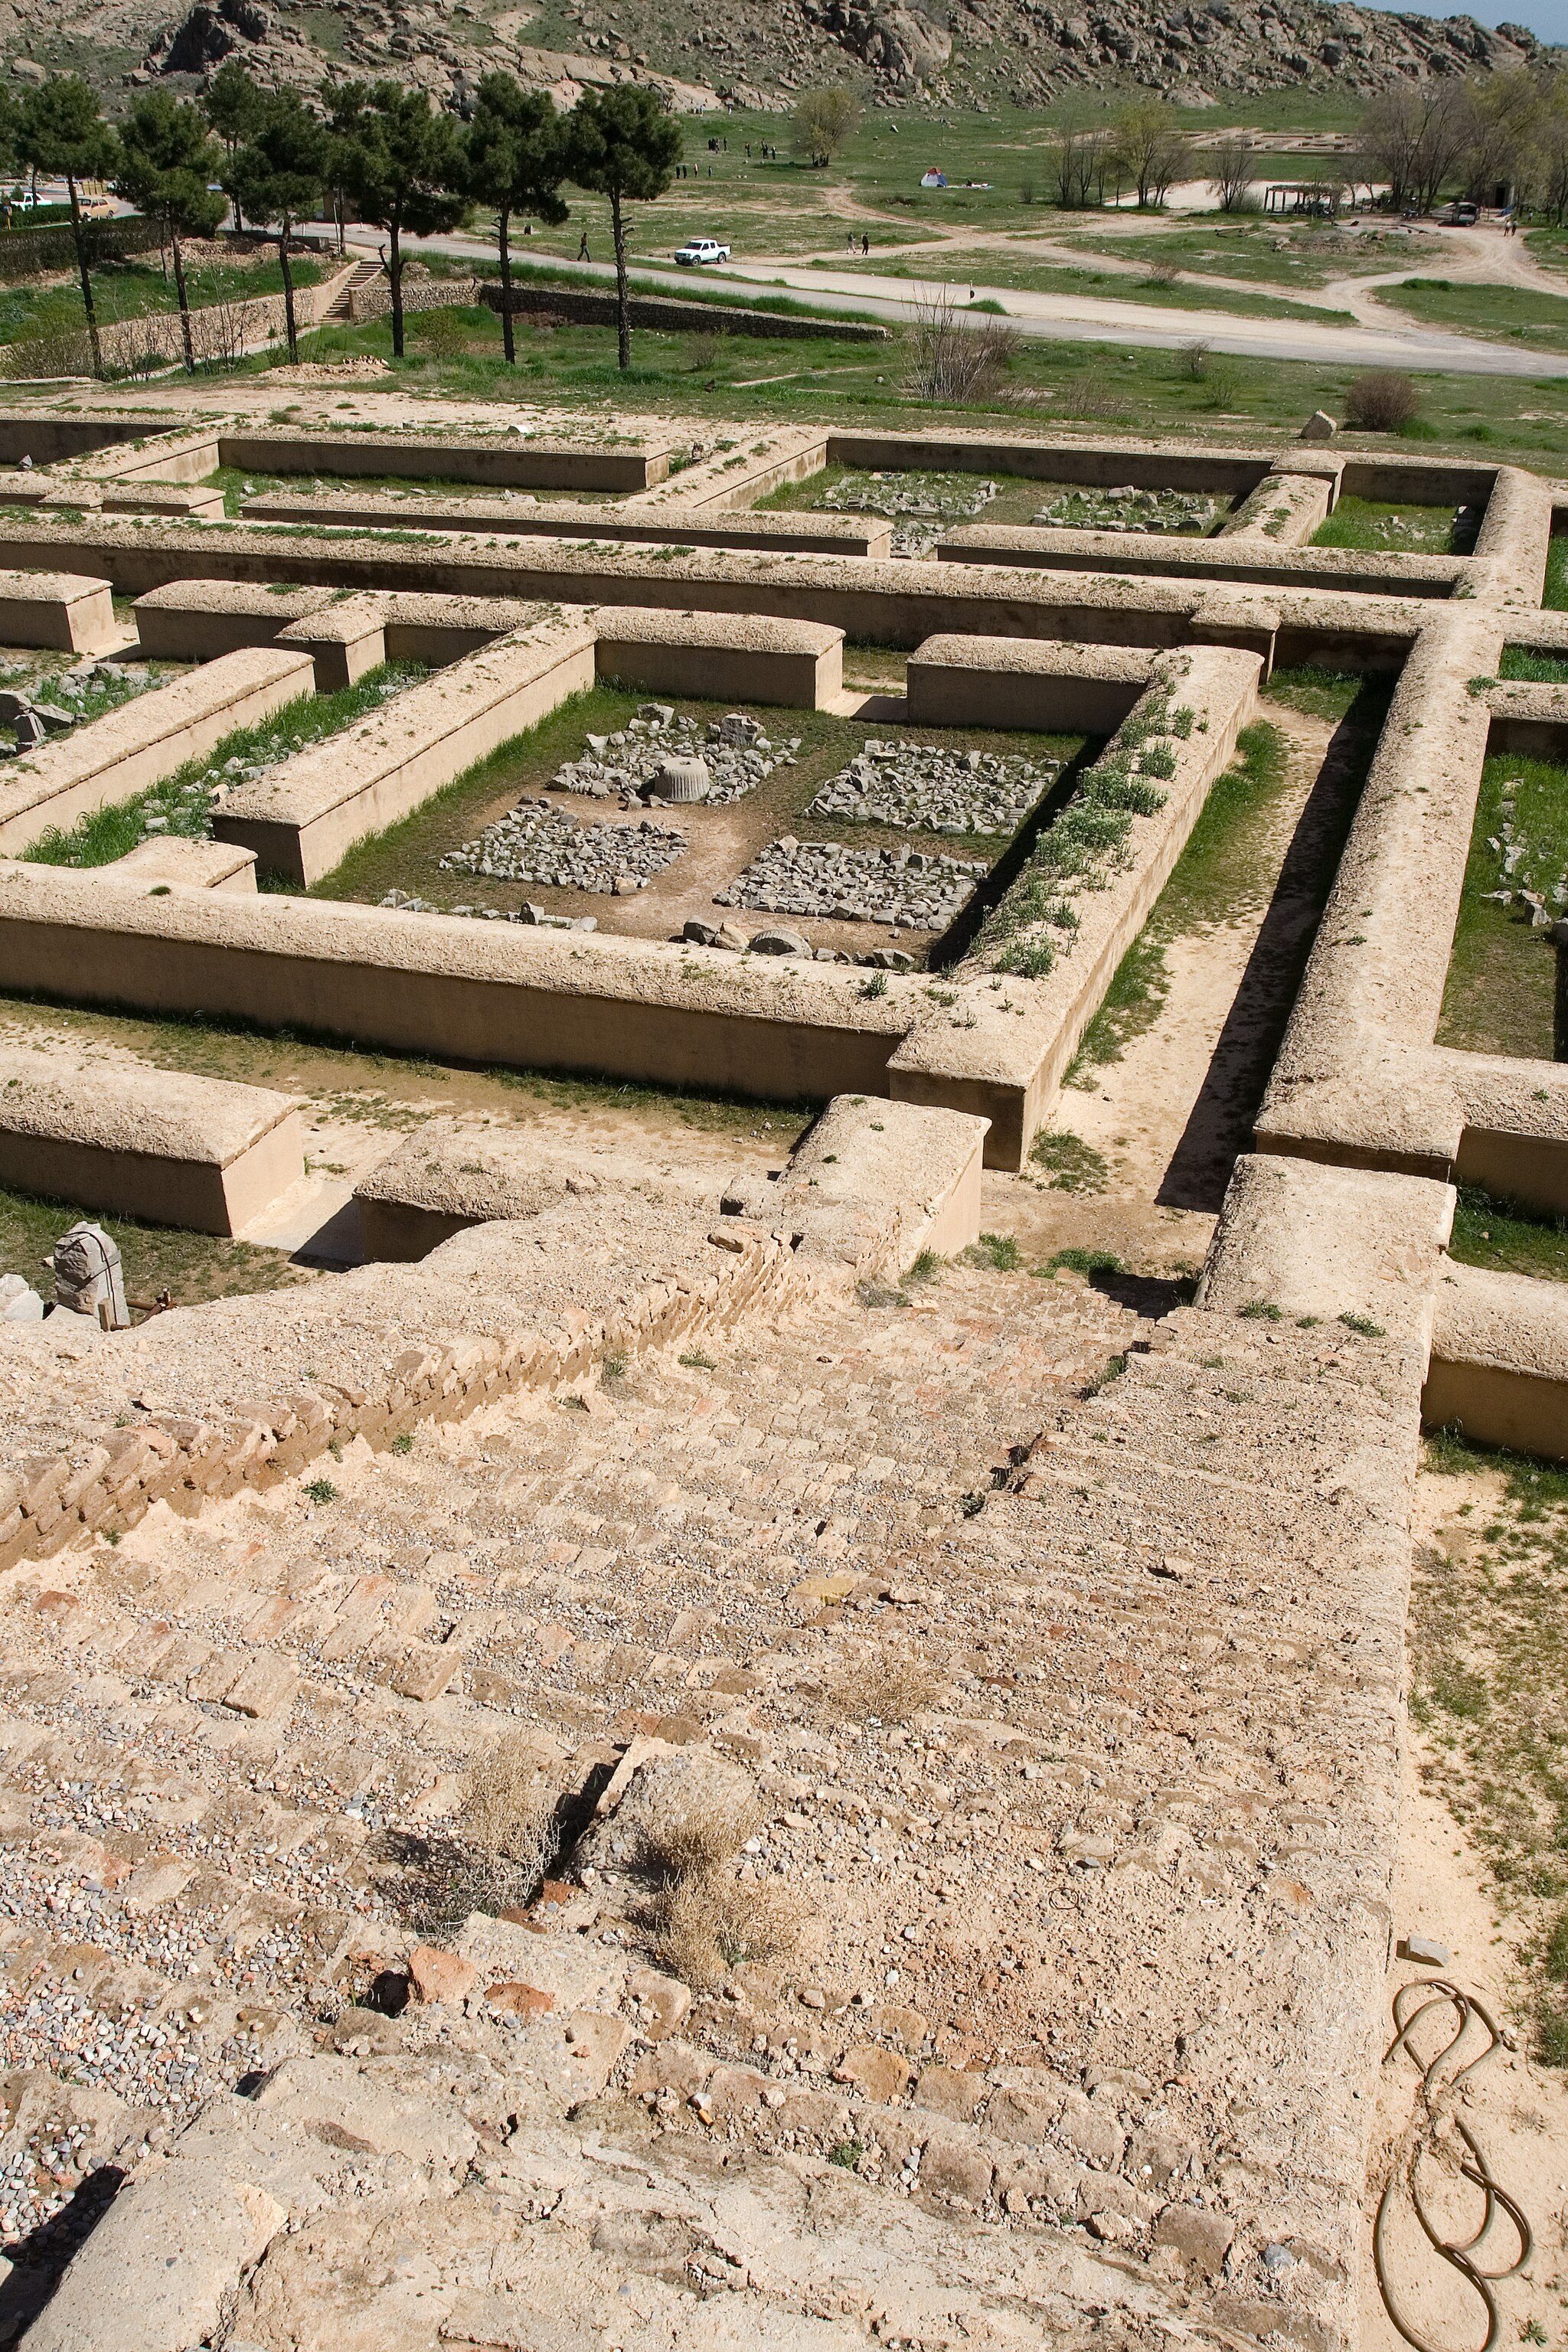
Title: Foundations (537274905)
Description: Foundations
Date: 2007-04-06 14:30
Categories: Flickr images reviewed by FlickreviewR 2, 2007 in Persepolis, General views of Persepolis, Photographs by Ivar Husevåg Døskeland